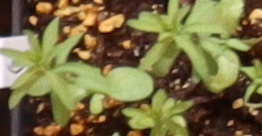
Label: Flax